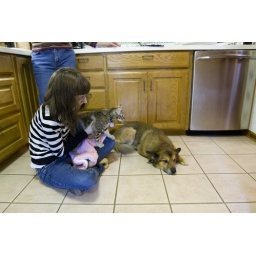
&lt;i&gt;Hanging out in the kitchen with the kitten and the dog and the family.&lt;/i&gt;&lt;b&gt;Thursday. Thanksgiving. November 26th, 2009.&lt;/b&gt;